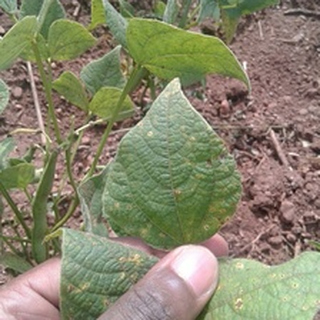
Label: bean_rust